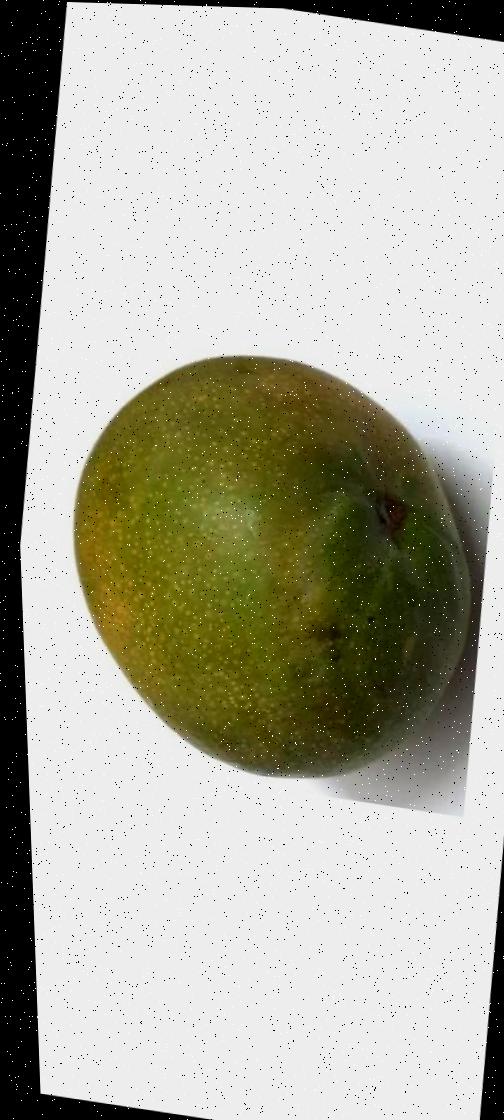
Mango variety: Bari-4